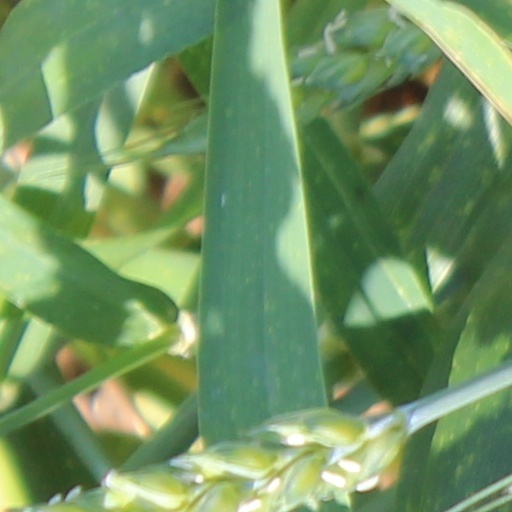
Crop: wheat